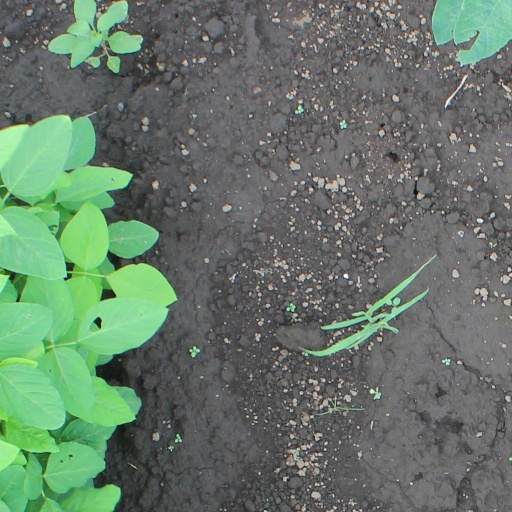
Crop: soybean